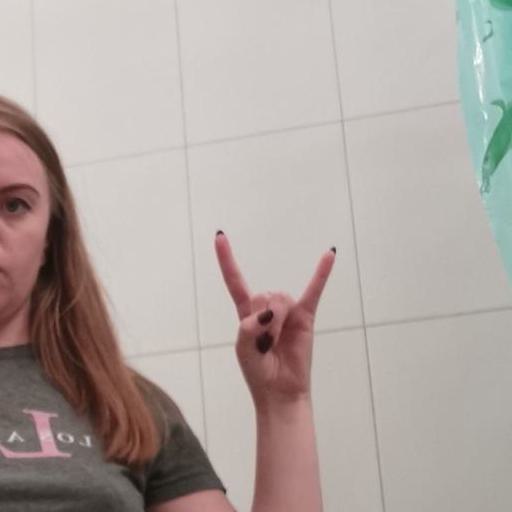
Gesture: rock